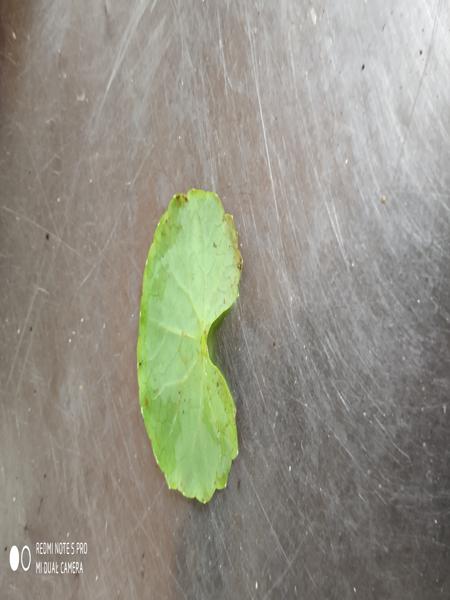
Plant: Bhrami